History of alternative medicine

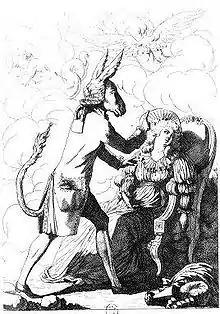
Caricature of a practitioner of animal magnetism treating a patient, c. 1780

Mesmerism is the medical system proposed in the late eighteenth century by the Viennese-trained physician, Franz Anton Mesmer (1734–1815), for whom it is named. The basis of this doctrine was Mesmer's claimed discovery of a new aetherial fluid, animal magnetism, which, he contended, permeated the universe and the bodies of all animate beings and whose proper balance was fundamental to health and disease. Animal magnetism was but one of series of postulated subtle fluids and substances, such as caloric, phlogiston, magnetism, and electricity, which then suffused the scientific literature. It also reflected Mesmer's doctoral thesis, "De Planatarum Influxu" ("On the Influence of the Planets"), which had investigated the impact of the gravitational effect of planetary movements on fluid-filled bodily tissues. His focus on magnetism and the therapeutic potential of magnets was derived from his reading of Paracelsus, Athanasius Kircher and Johannes Baptista van Helmont. The immediate impetus for his medical speculation, however, derived from his treatment of a patient, Franzisca Oesterlin, who suffered from episodic seizures and convulsions which induced vomiting, fainting, temporary blindness and paralysis. His cure consisted of placing magnets upon her body which consistently produced convulsive episodes and a subsequent diminution of symptoms. According to Mesmer, the logic of this cure suggested that health was dependent upon the uninterrupted flow of a putative magnetic fluid and that ill health was consequent to its blockage. His treatment methods claimed to resolve this by either directly transferring his own superabundant and naturally occurring animal magnetism to his patients by touch or through the transmission of these energies from magnetic objects.